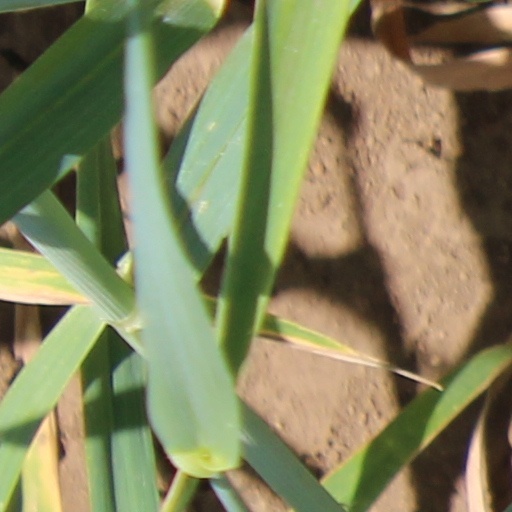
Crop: wheat